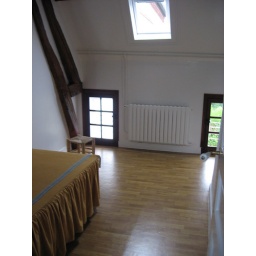
Twin bed in 2nd bedroom